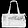
Label: Bag